L'assedio di Calais

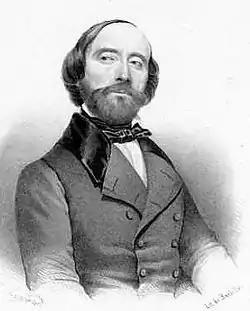
Paul Barroilhet, who sang the role of Eustachio

While the English soldiers besieging the city are asleep, Aurelio climbs down from the city walls, steals some loaves of bread, and attempts to climb back up to the top. But when one of the soldiers is disturbed by the sounds he is making, all come awake and immediately take chase. In an opening chorus, they describe how he escapes by leaping into the sea and swimming away.